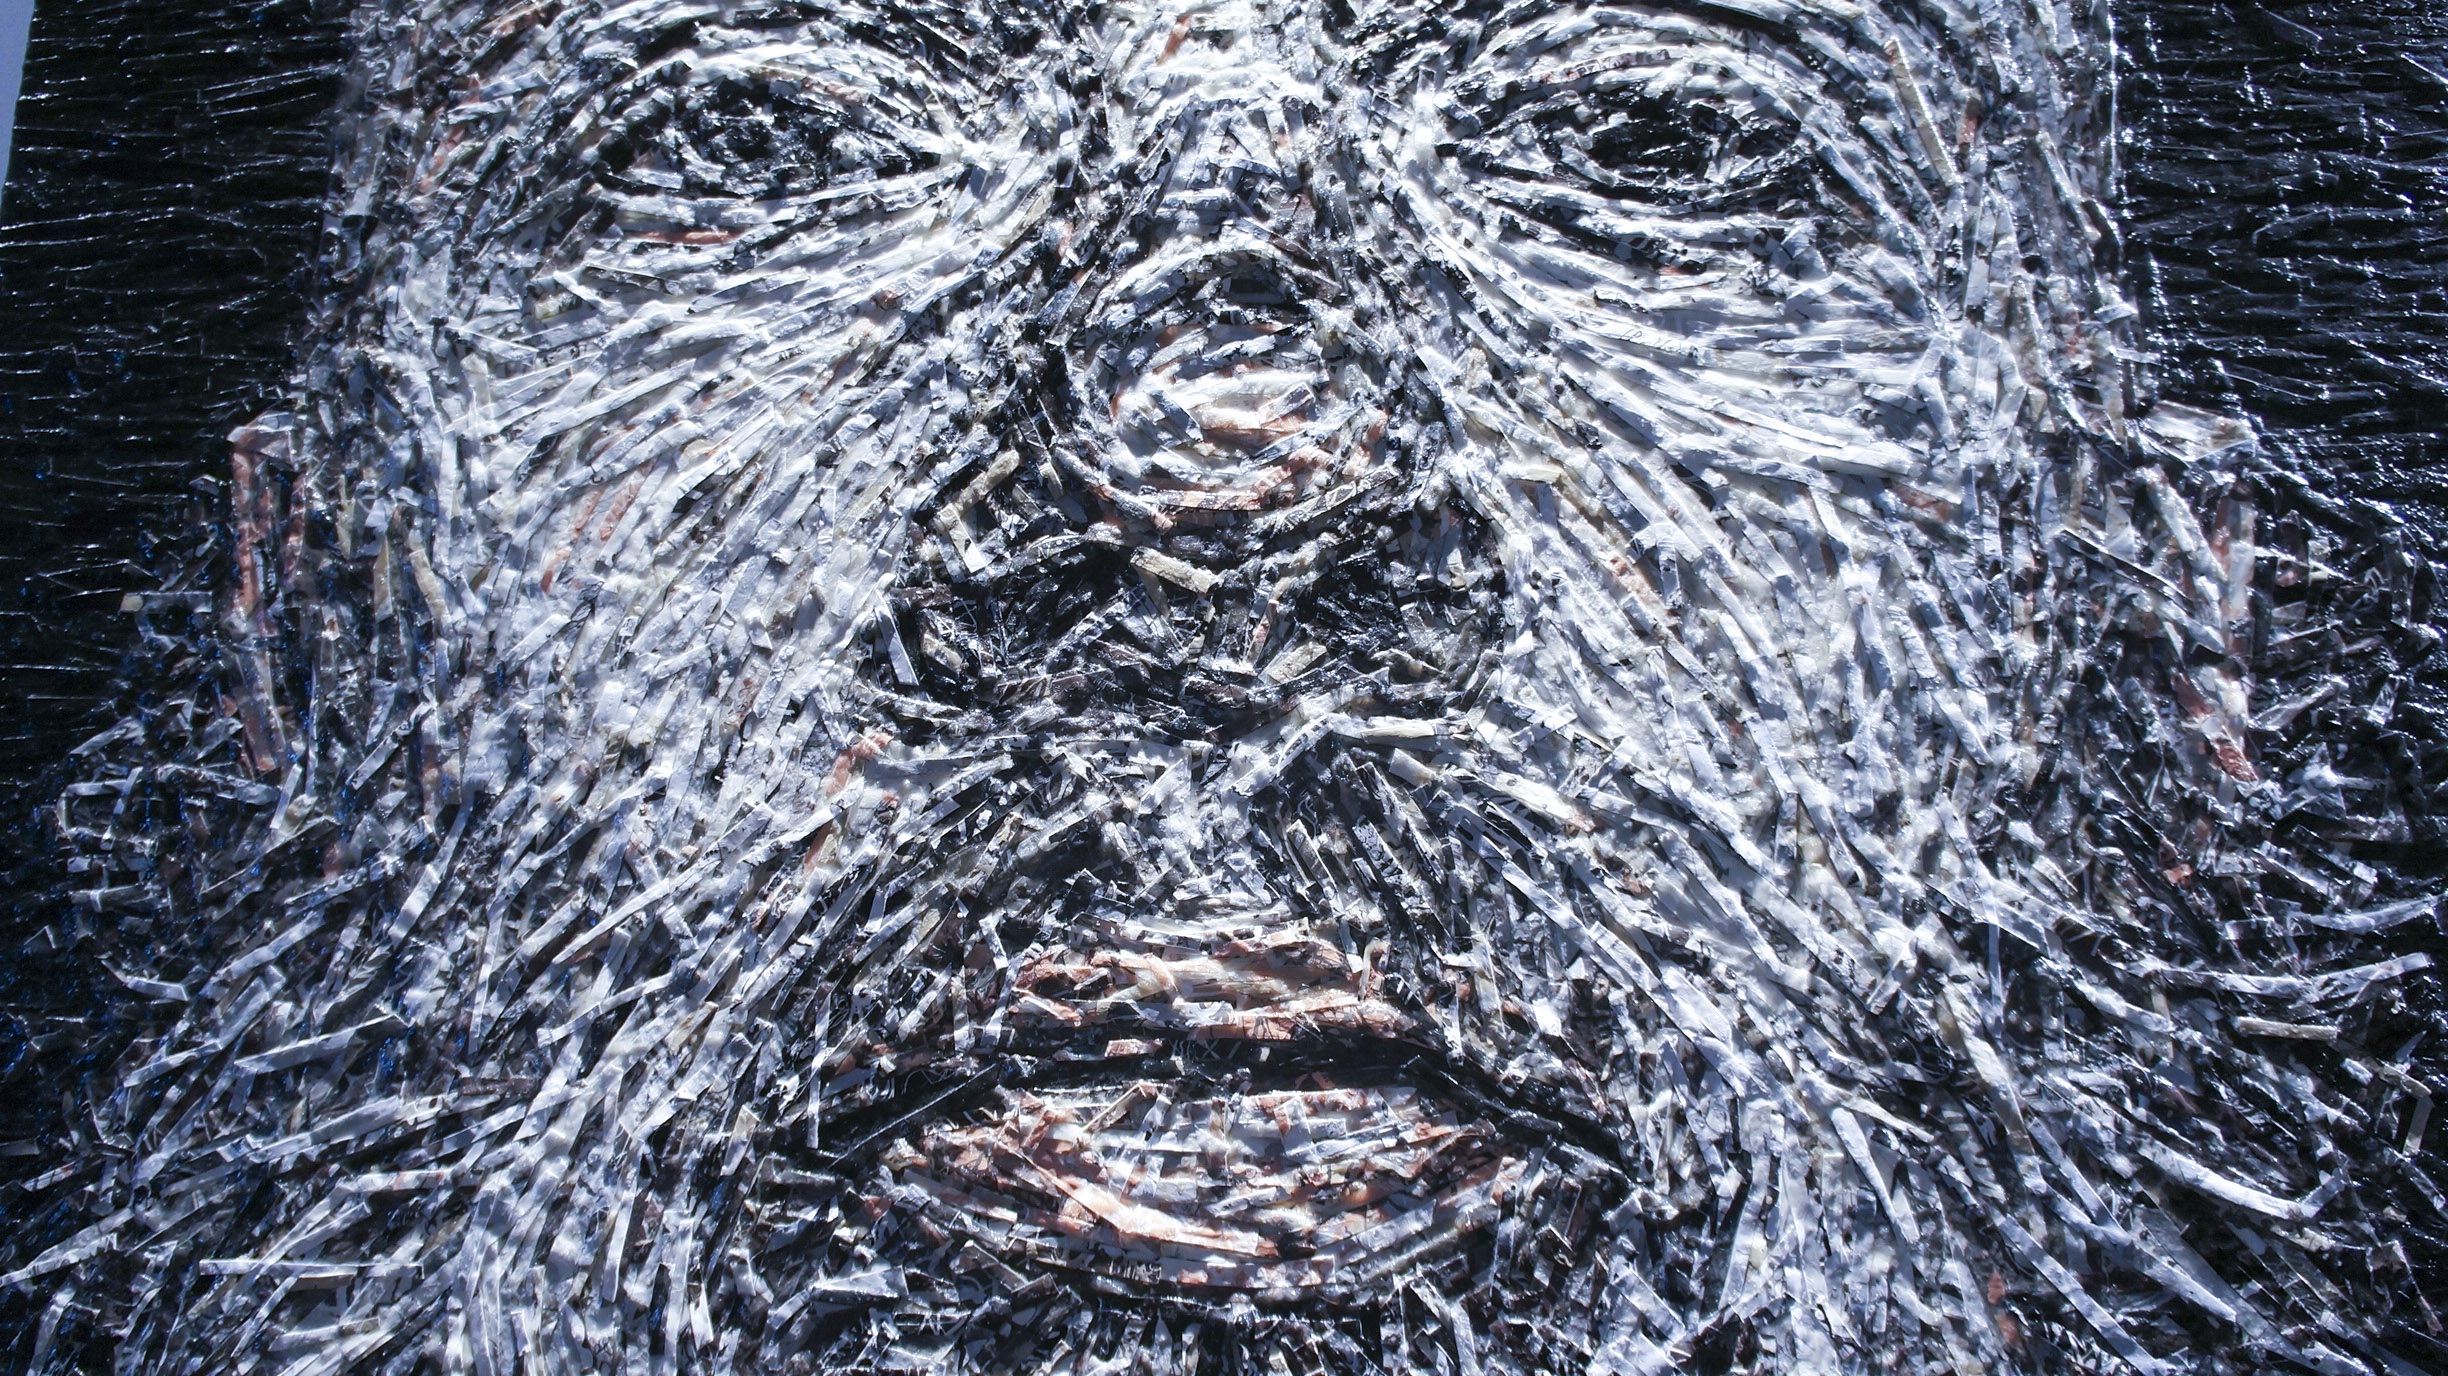
mammal, face, art, drawing, detail, outdoor structure